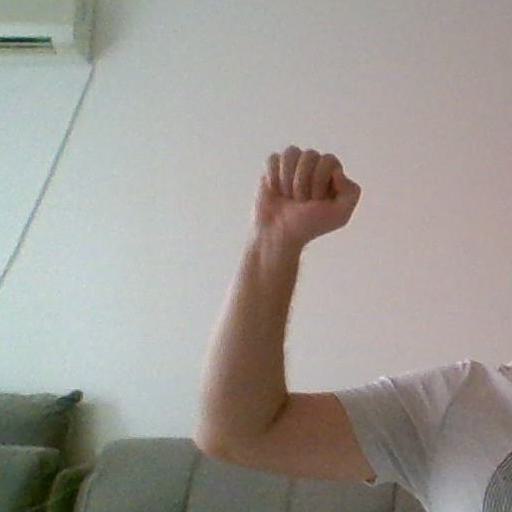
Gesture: fist